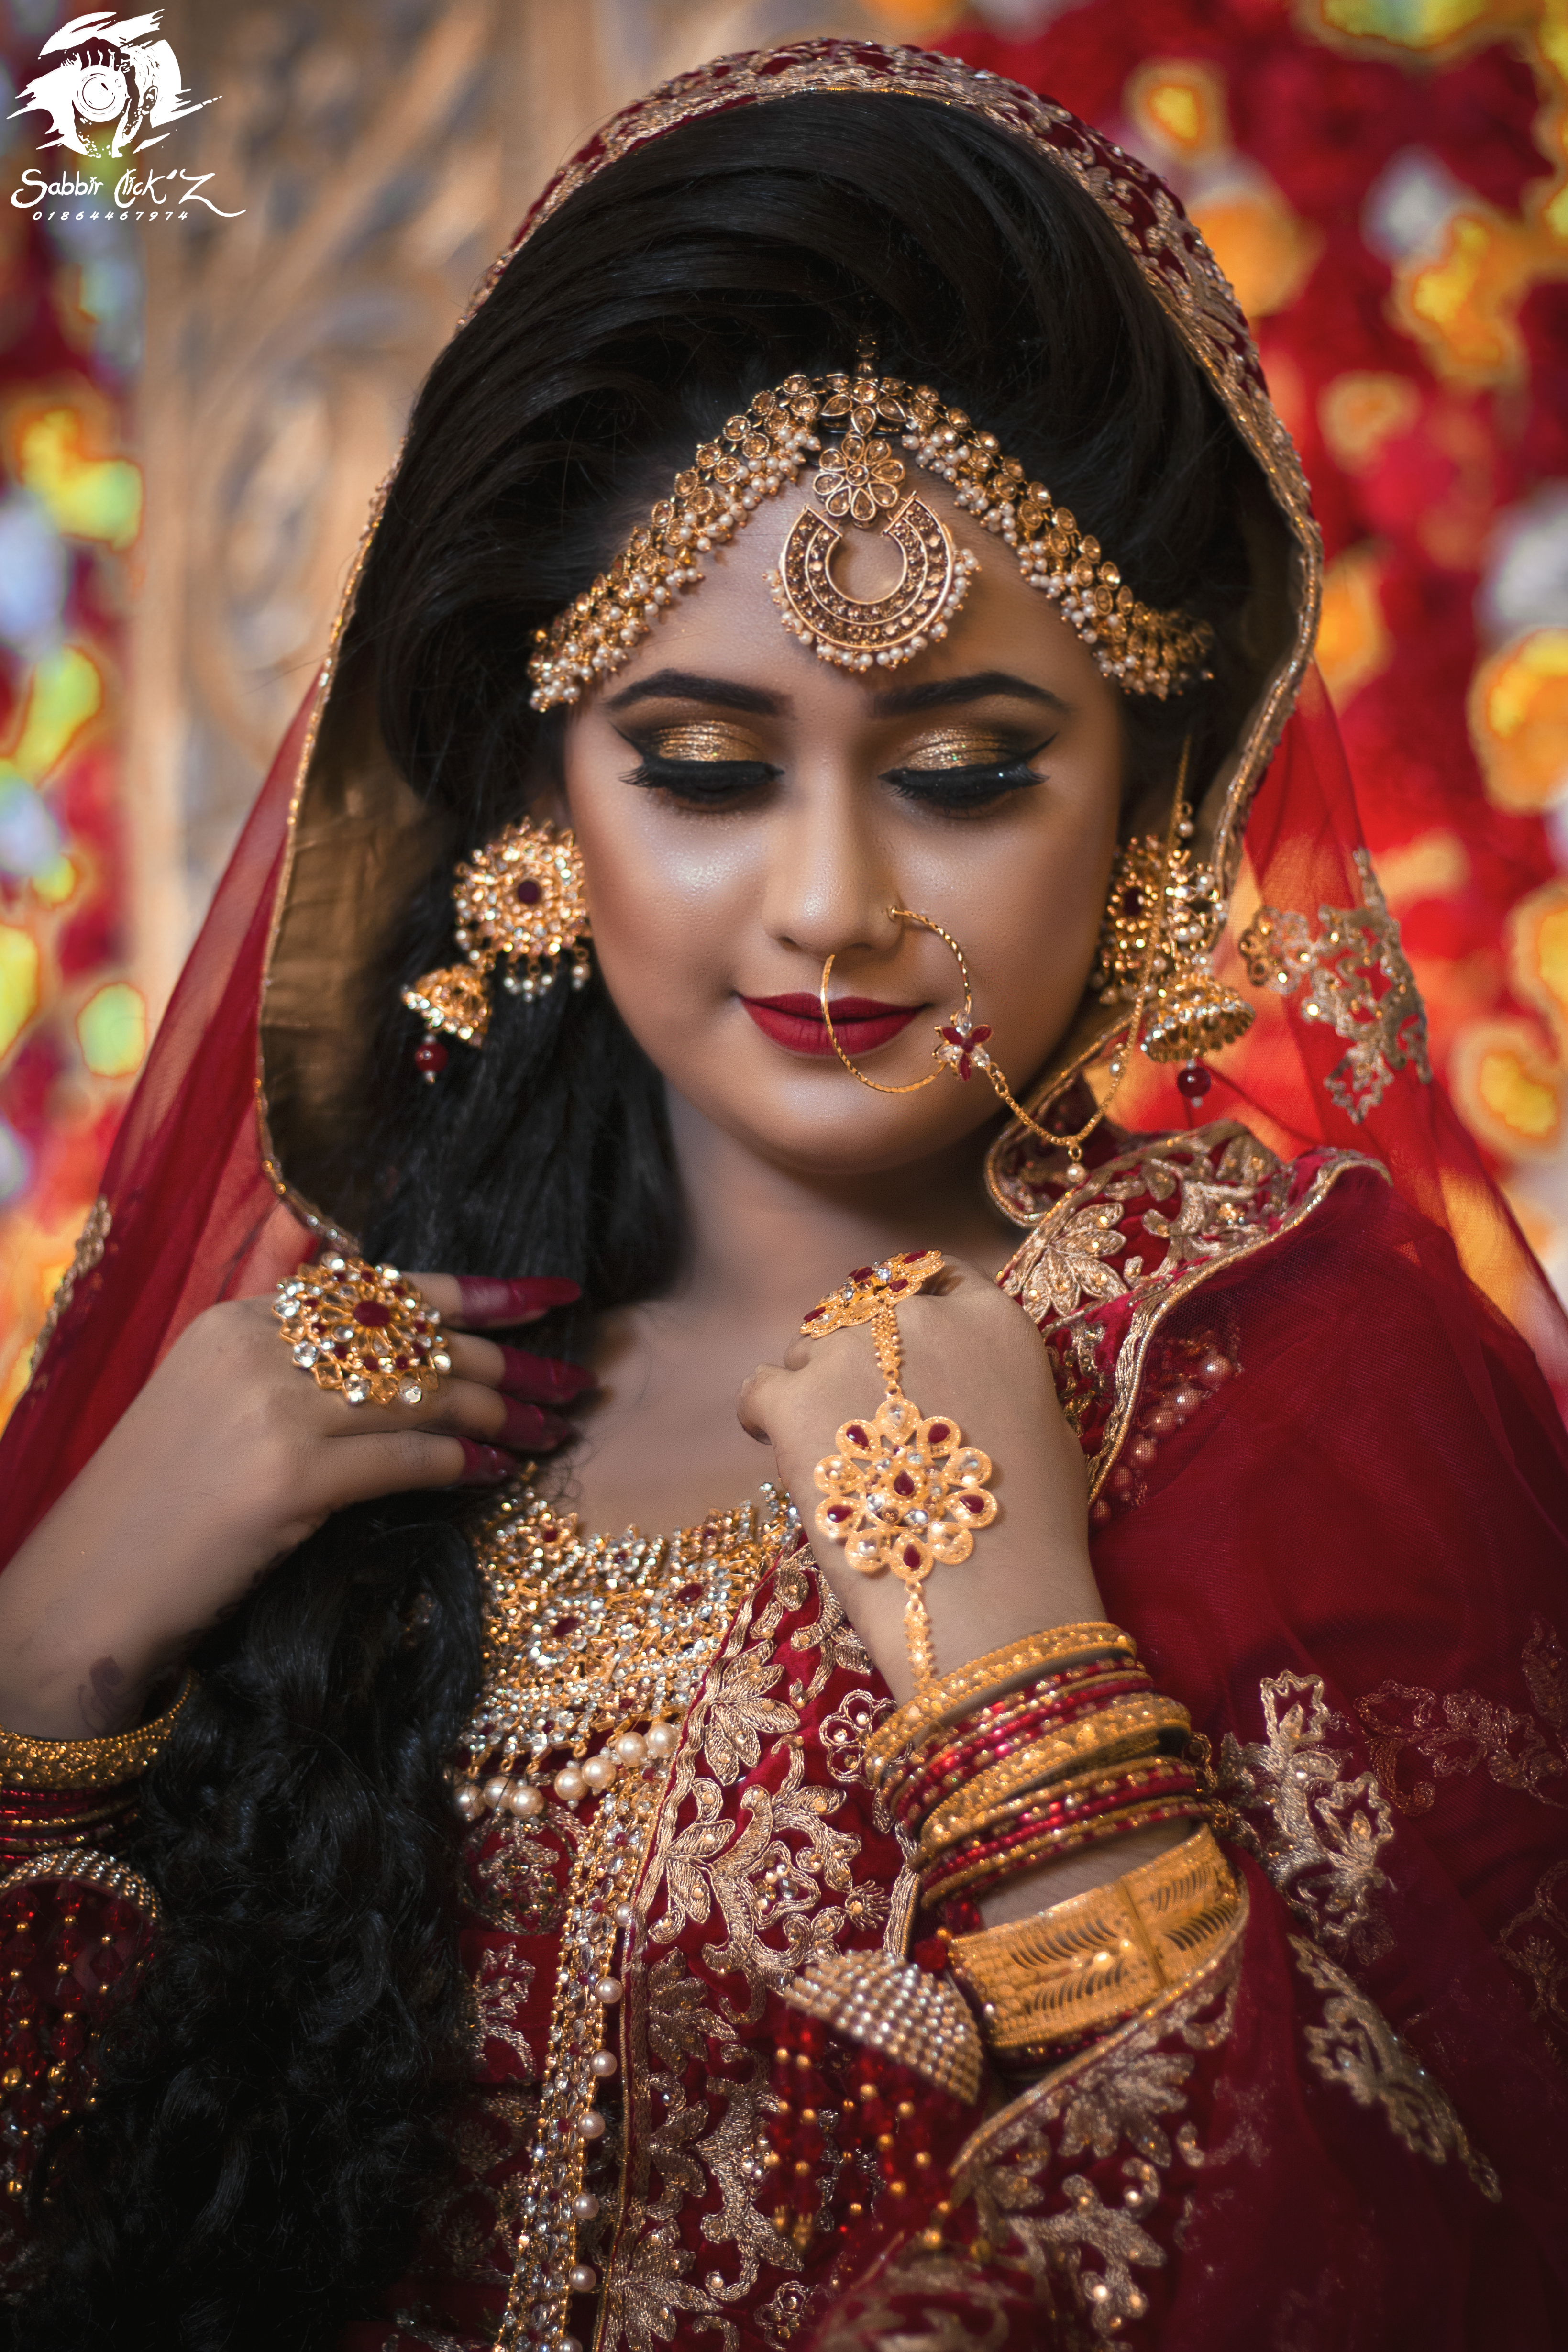
wedding, ending, hand, brother, bride, groom, lady, tradition, sari, mehndi, jewellery, maroon, pattern, design, makeover, fashion accessory, temple, photography, headpiece, ceremony